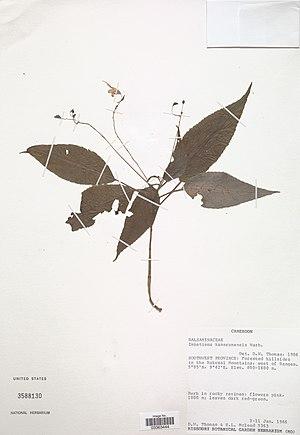
Impatiens kamerunensis Warb. Object Details Record Last Modified 10 Jul 2019 Specimen Count 1 Collection Date 3 Jan 1986 to 11 Jan 1986 Barcode 03363444 USNM Number 3588130 Biogeographical Region 23 - West-Central Tropical Africa Collector Duncan W. Thomas H. L. Mcleod Max. Elevation 1600 Min. Elevation 800 Place Southwest Province: Forested hillsides in the Bakossi Mountains, west of Bangem., Sud-Ouest, Cameroon, Africa Published Name Impatiens kamerunensis Warb. Taxonomy Plantae Dicotyledonae Geraniales Balsaminaceae NMNH - Botany Dept. Record ID nmnhbotany_14876140 Metadata Usage CC0
Impatiens kamerunensis est une espèce de plantes de la famille des Balsaminaceae. Elle a été décrite par le botaniste allemand Otto Warburg en 1895.